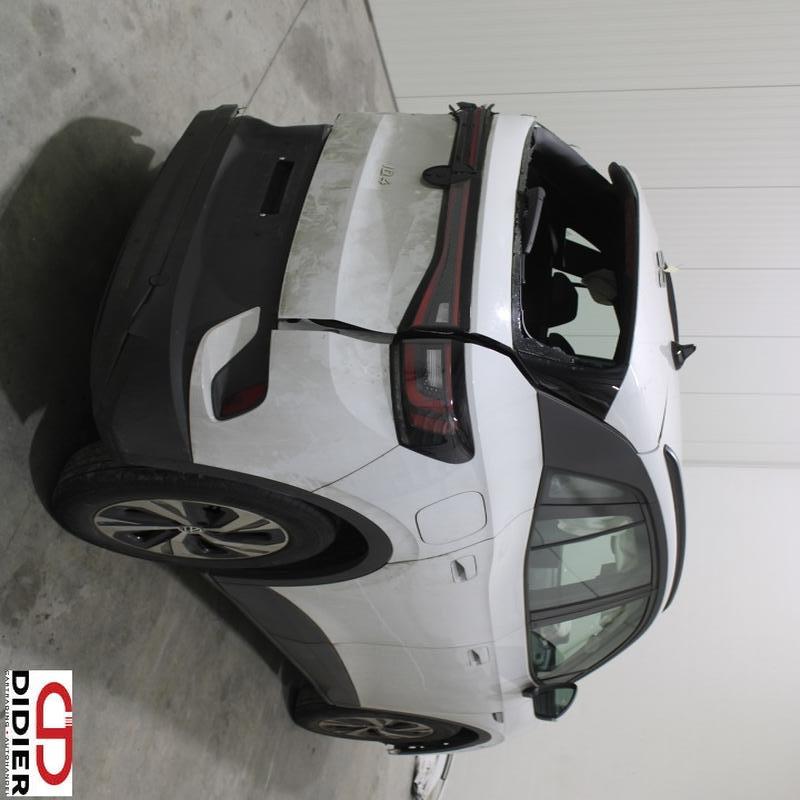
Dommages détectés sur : pare-brise arrière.
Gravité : majeur